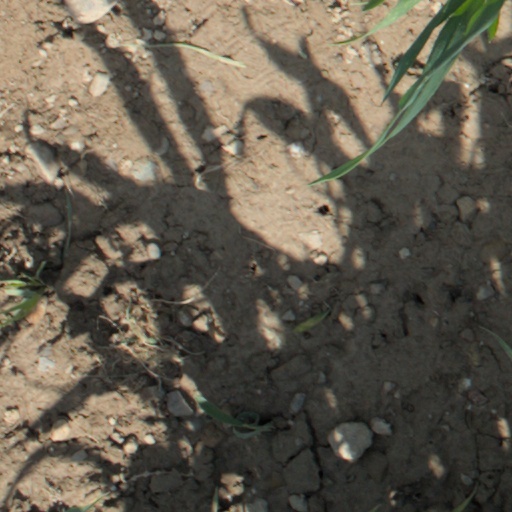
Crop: wheat